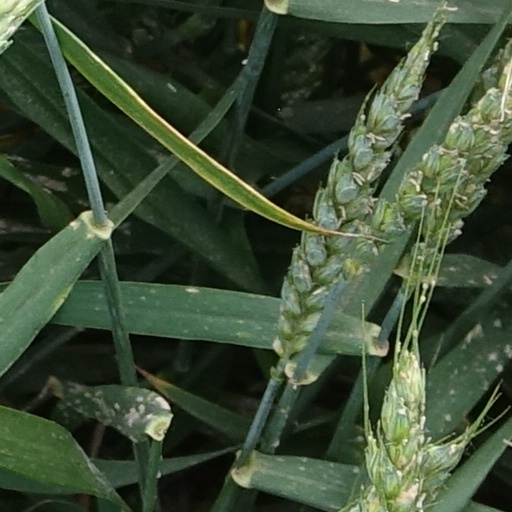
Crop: wheat